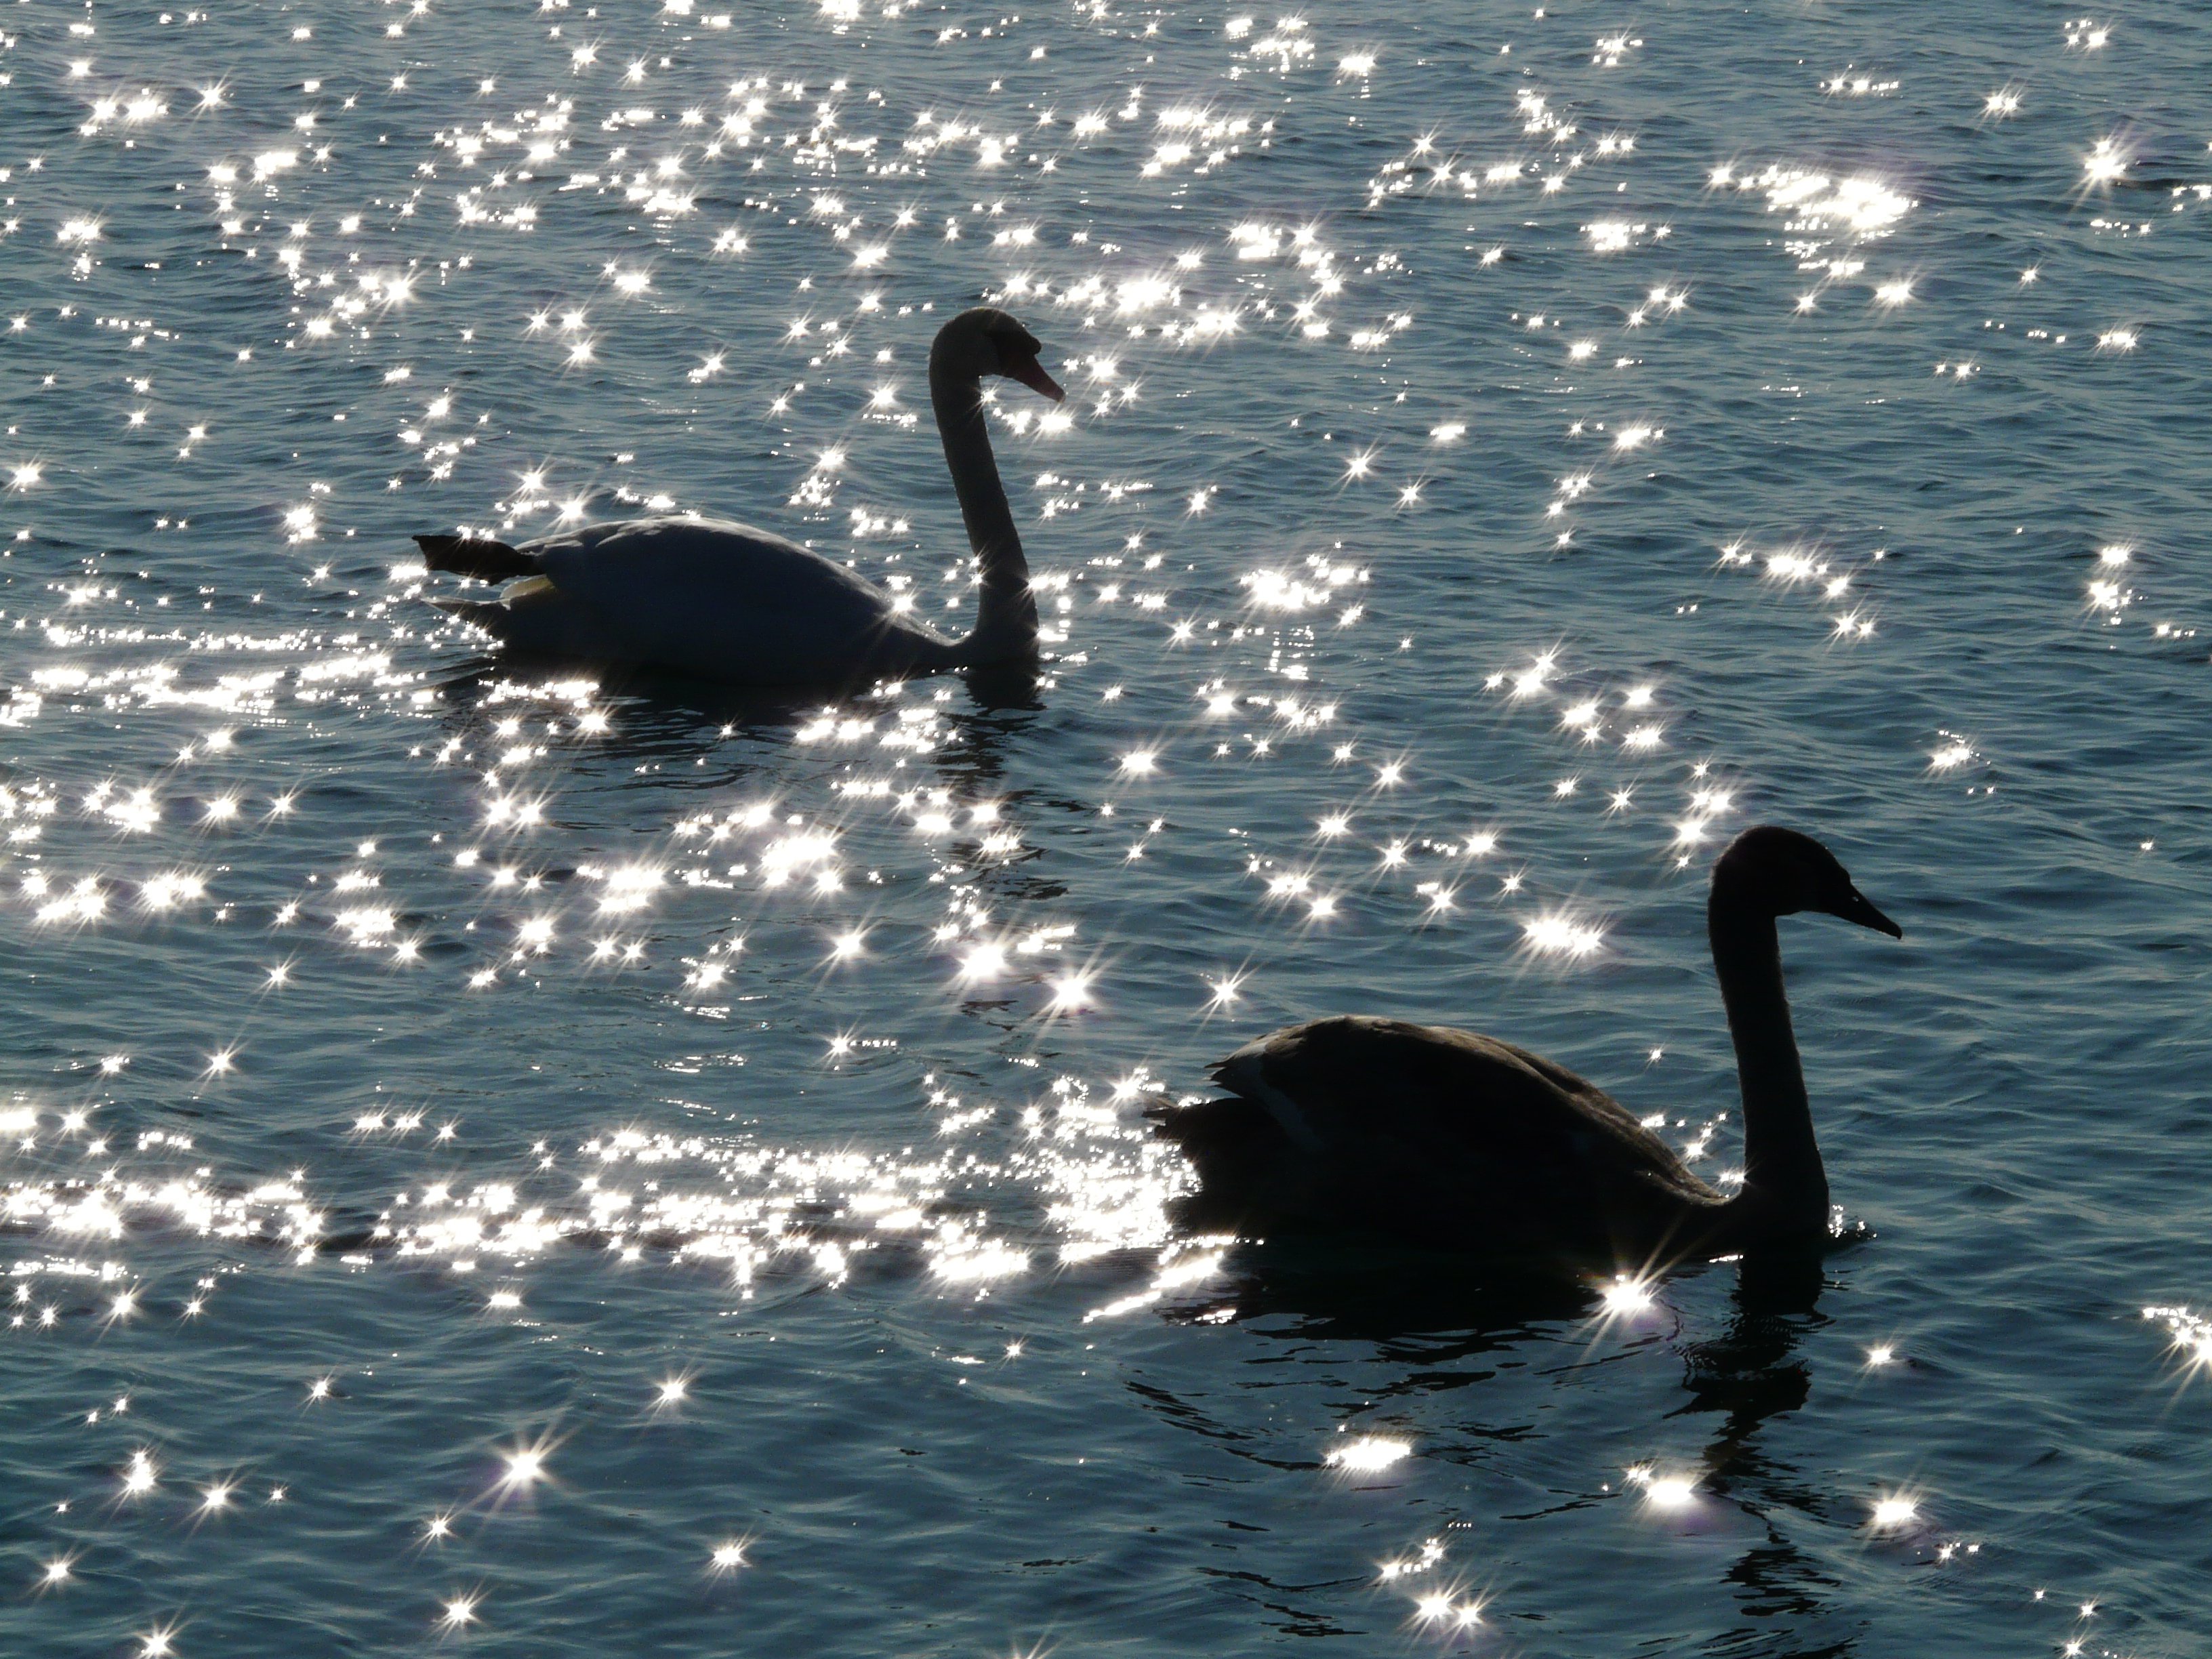
sea, water, bird, wing, animal, reflection, beak, fauna, sparkle, swan, swans, vertebrate, cormorant, waterfowl, waters, water bird, back light, ducks geese and swans, seaduck